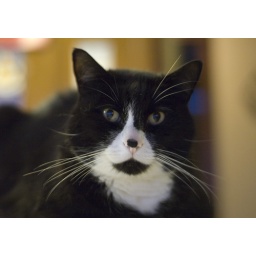
I'm just a cat in a dog world